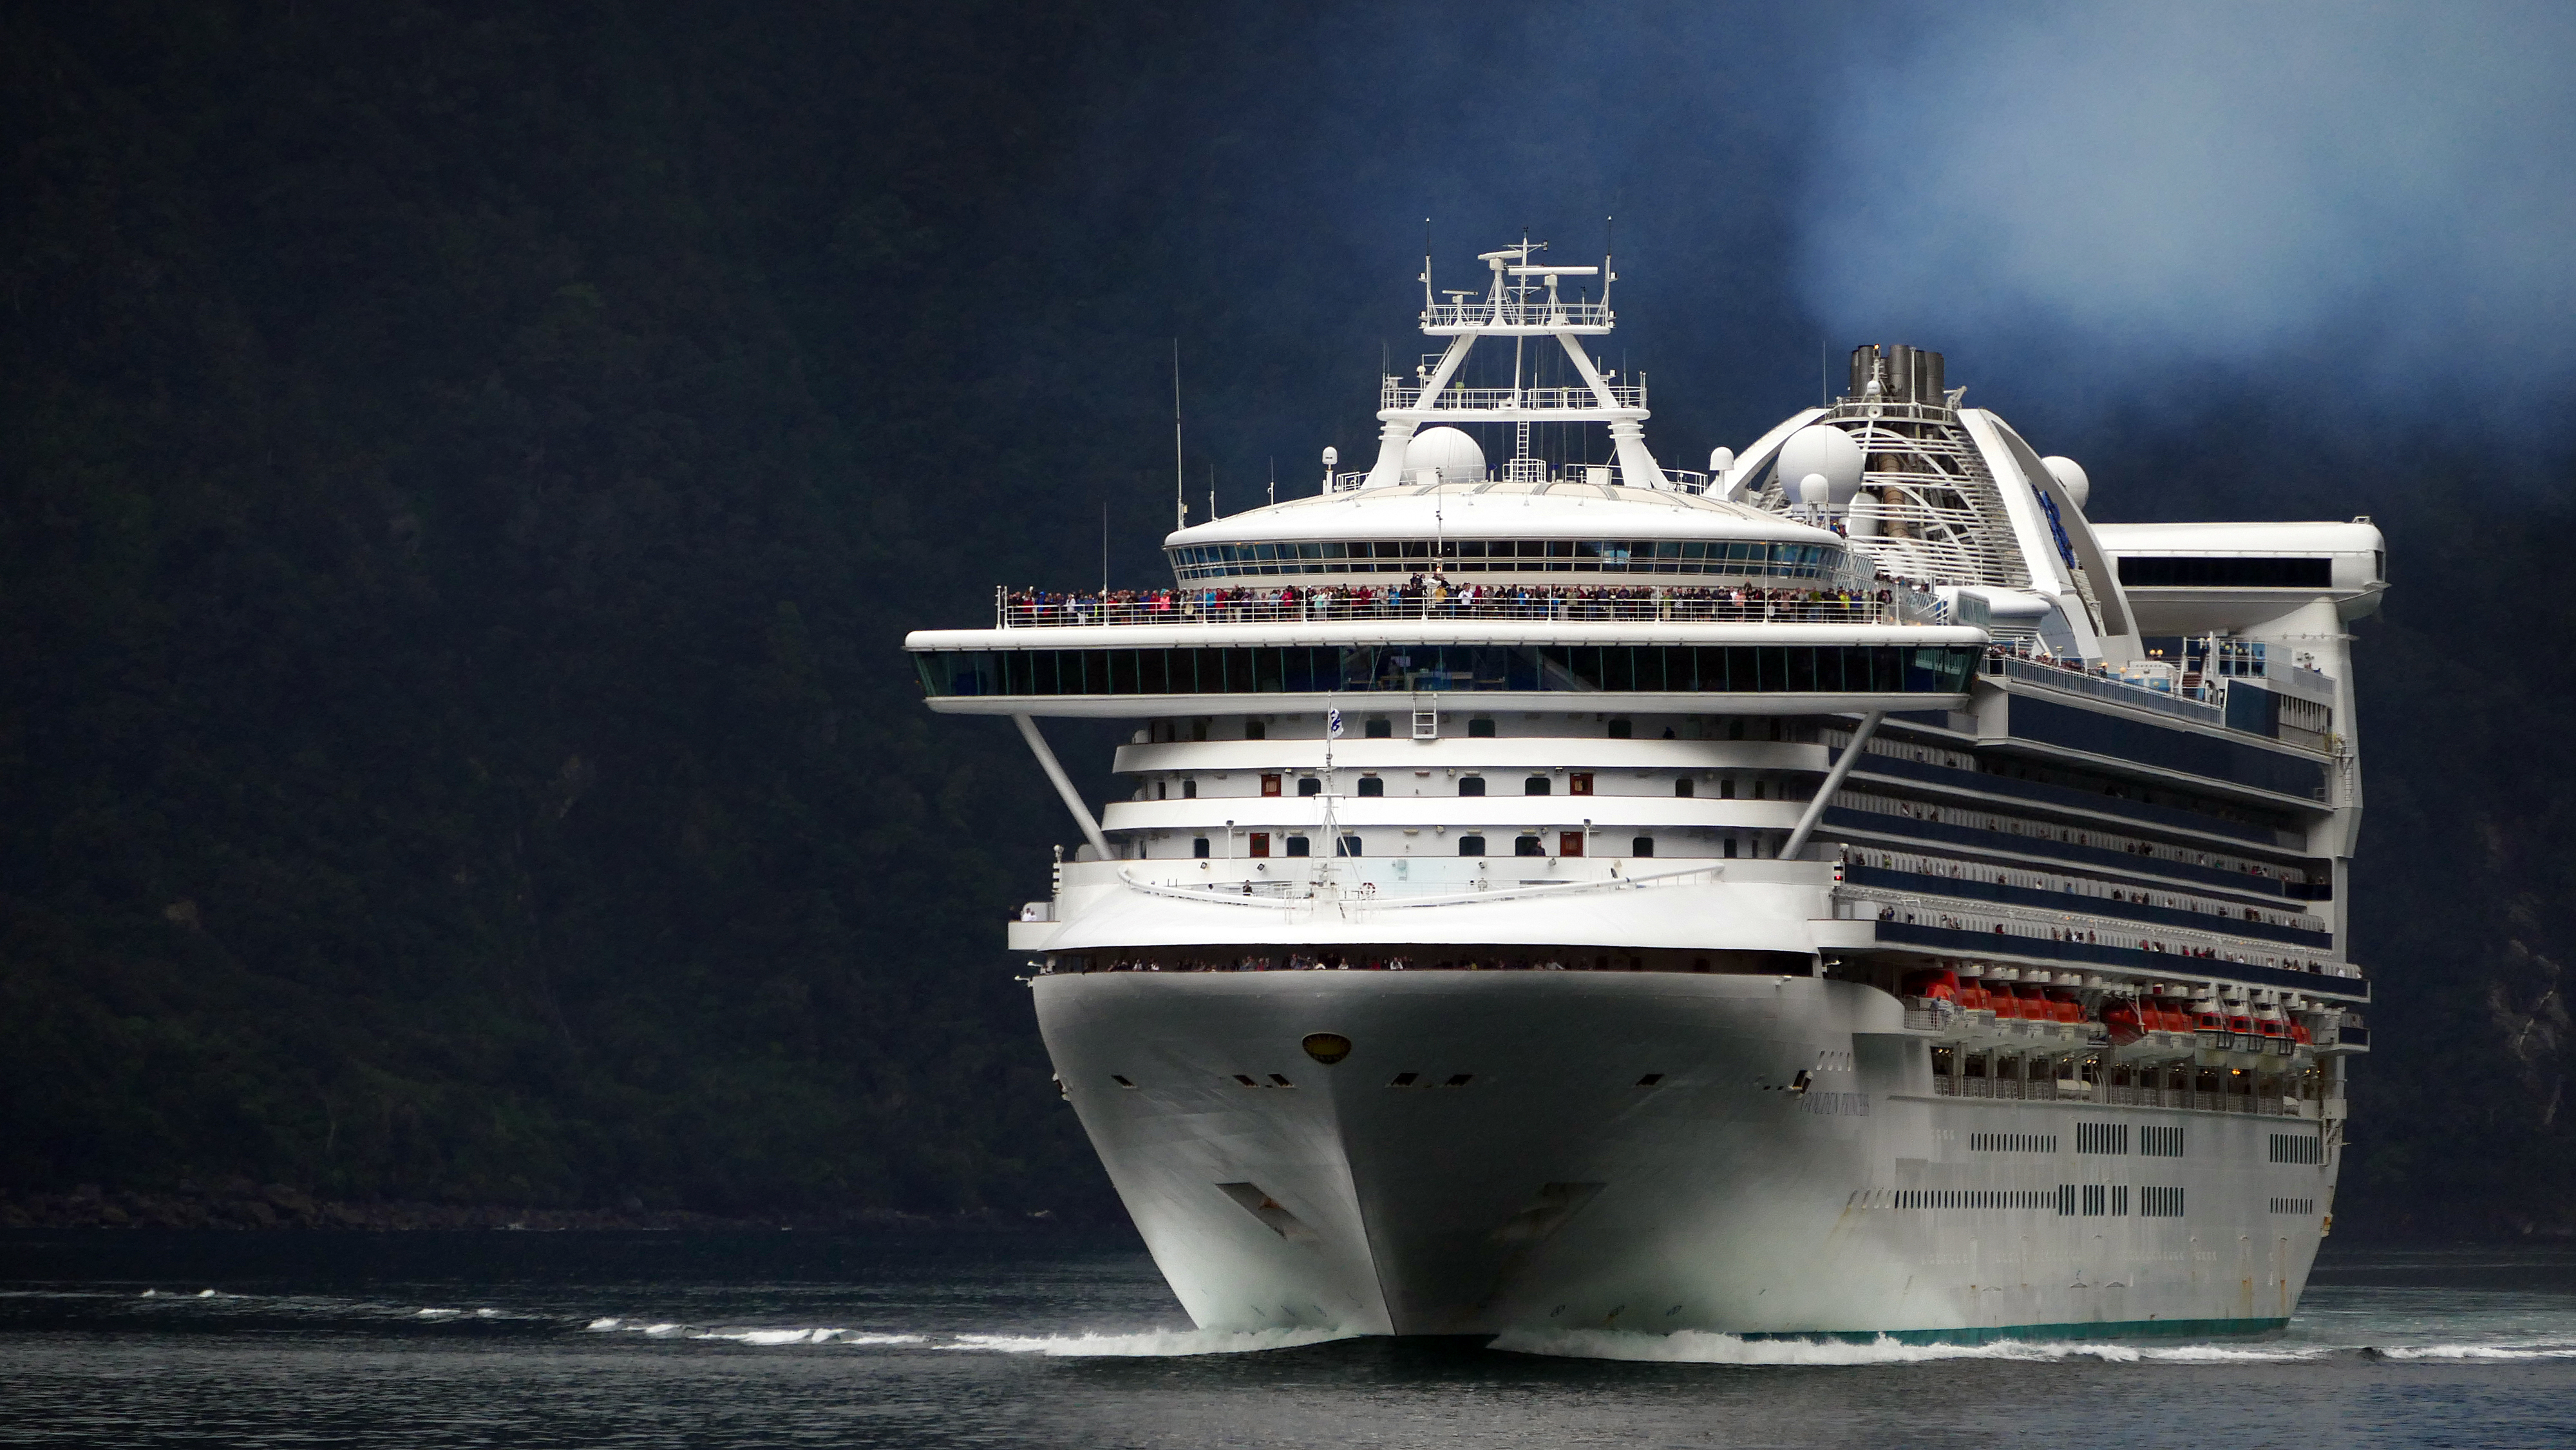
sea, ship, travel, vehicle, publicdomain, zoom, super, large, lumixfz1000, goldenprincess, cruiseships, watercraft, cruise ship, motor ship, passenger ship, freight transport, ocean liner